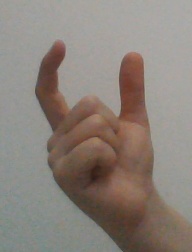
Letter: nun